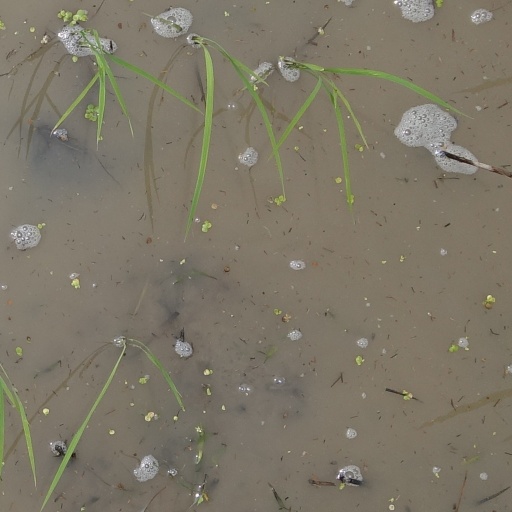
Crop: rice